Big King

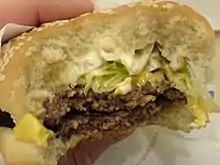
A Big King sandwich from Sweden is made without the center roll.

The ads for the XXL bacon double cheeseburger described the XXL as a Whopper "with two enormous portions of flame-broiled meat that will give you all the energy you need to take the world by storm," and used the tag line of "It's awful being a vegetarian, right?".